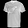
Label: T - shirt / top